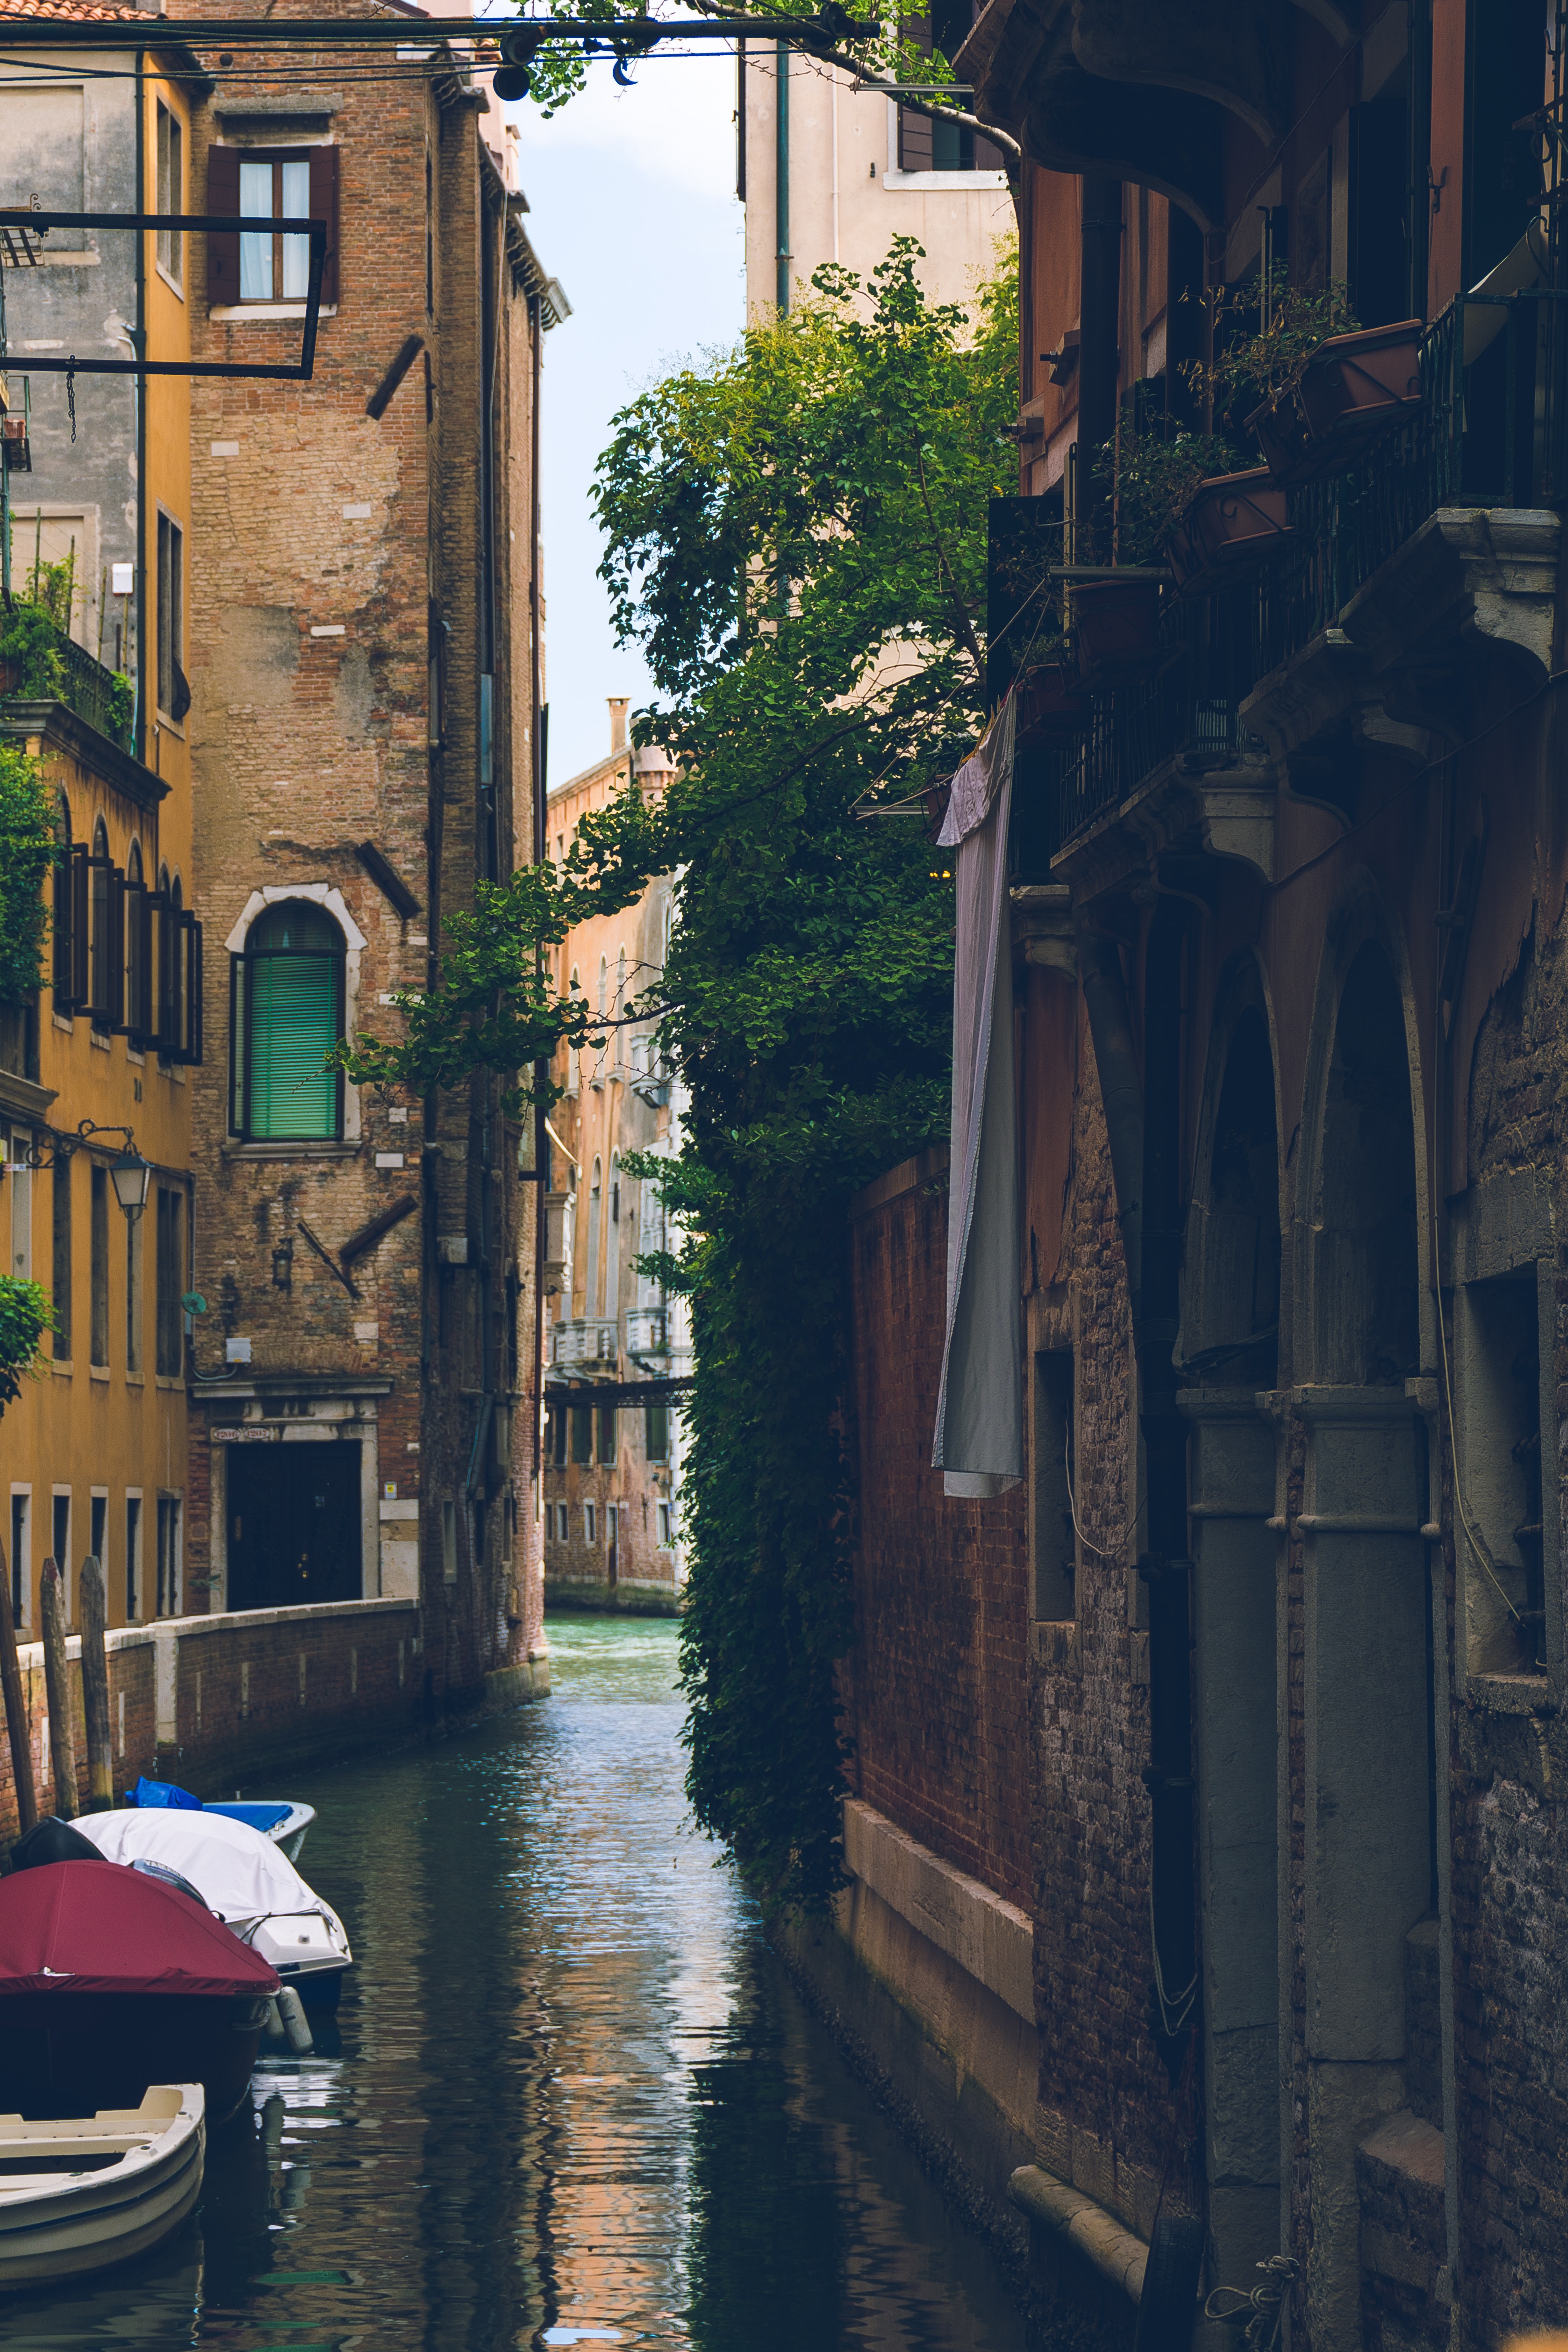
waterway, canal, water, street, town, alley, neighbourhood, architecture, road, channel, infrastructure, building, tree, city, reflection, cobblestone, window, watercourse, house, vehicle, street light, nonbuilding structure